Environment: real
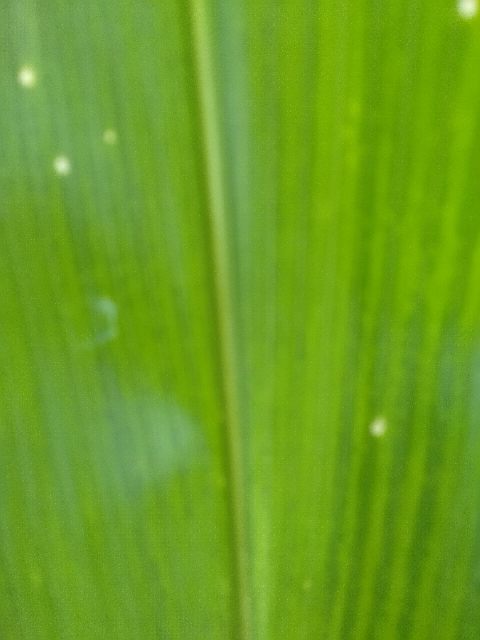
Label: lethal_necrosis